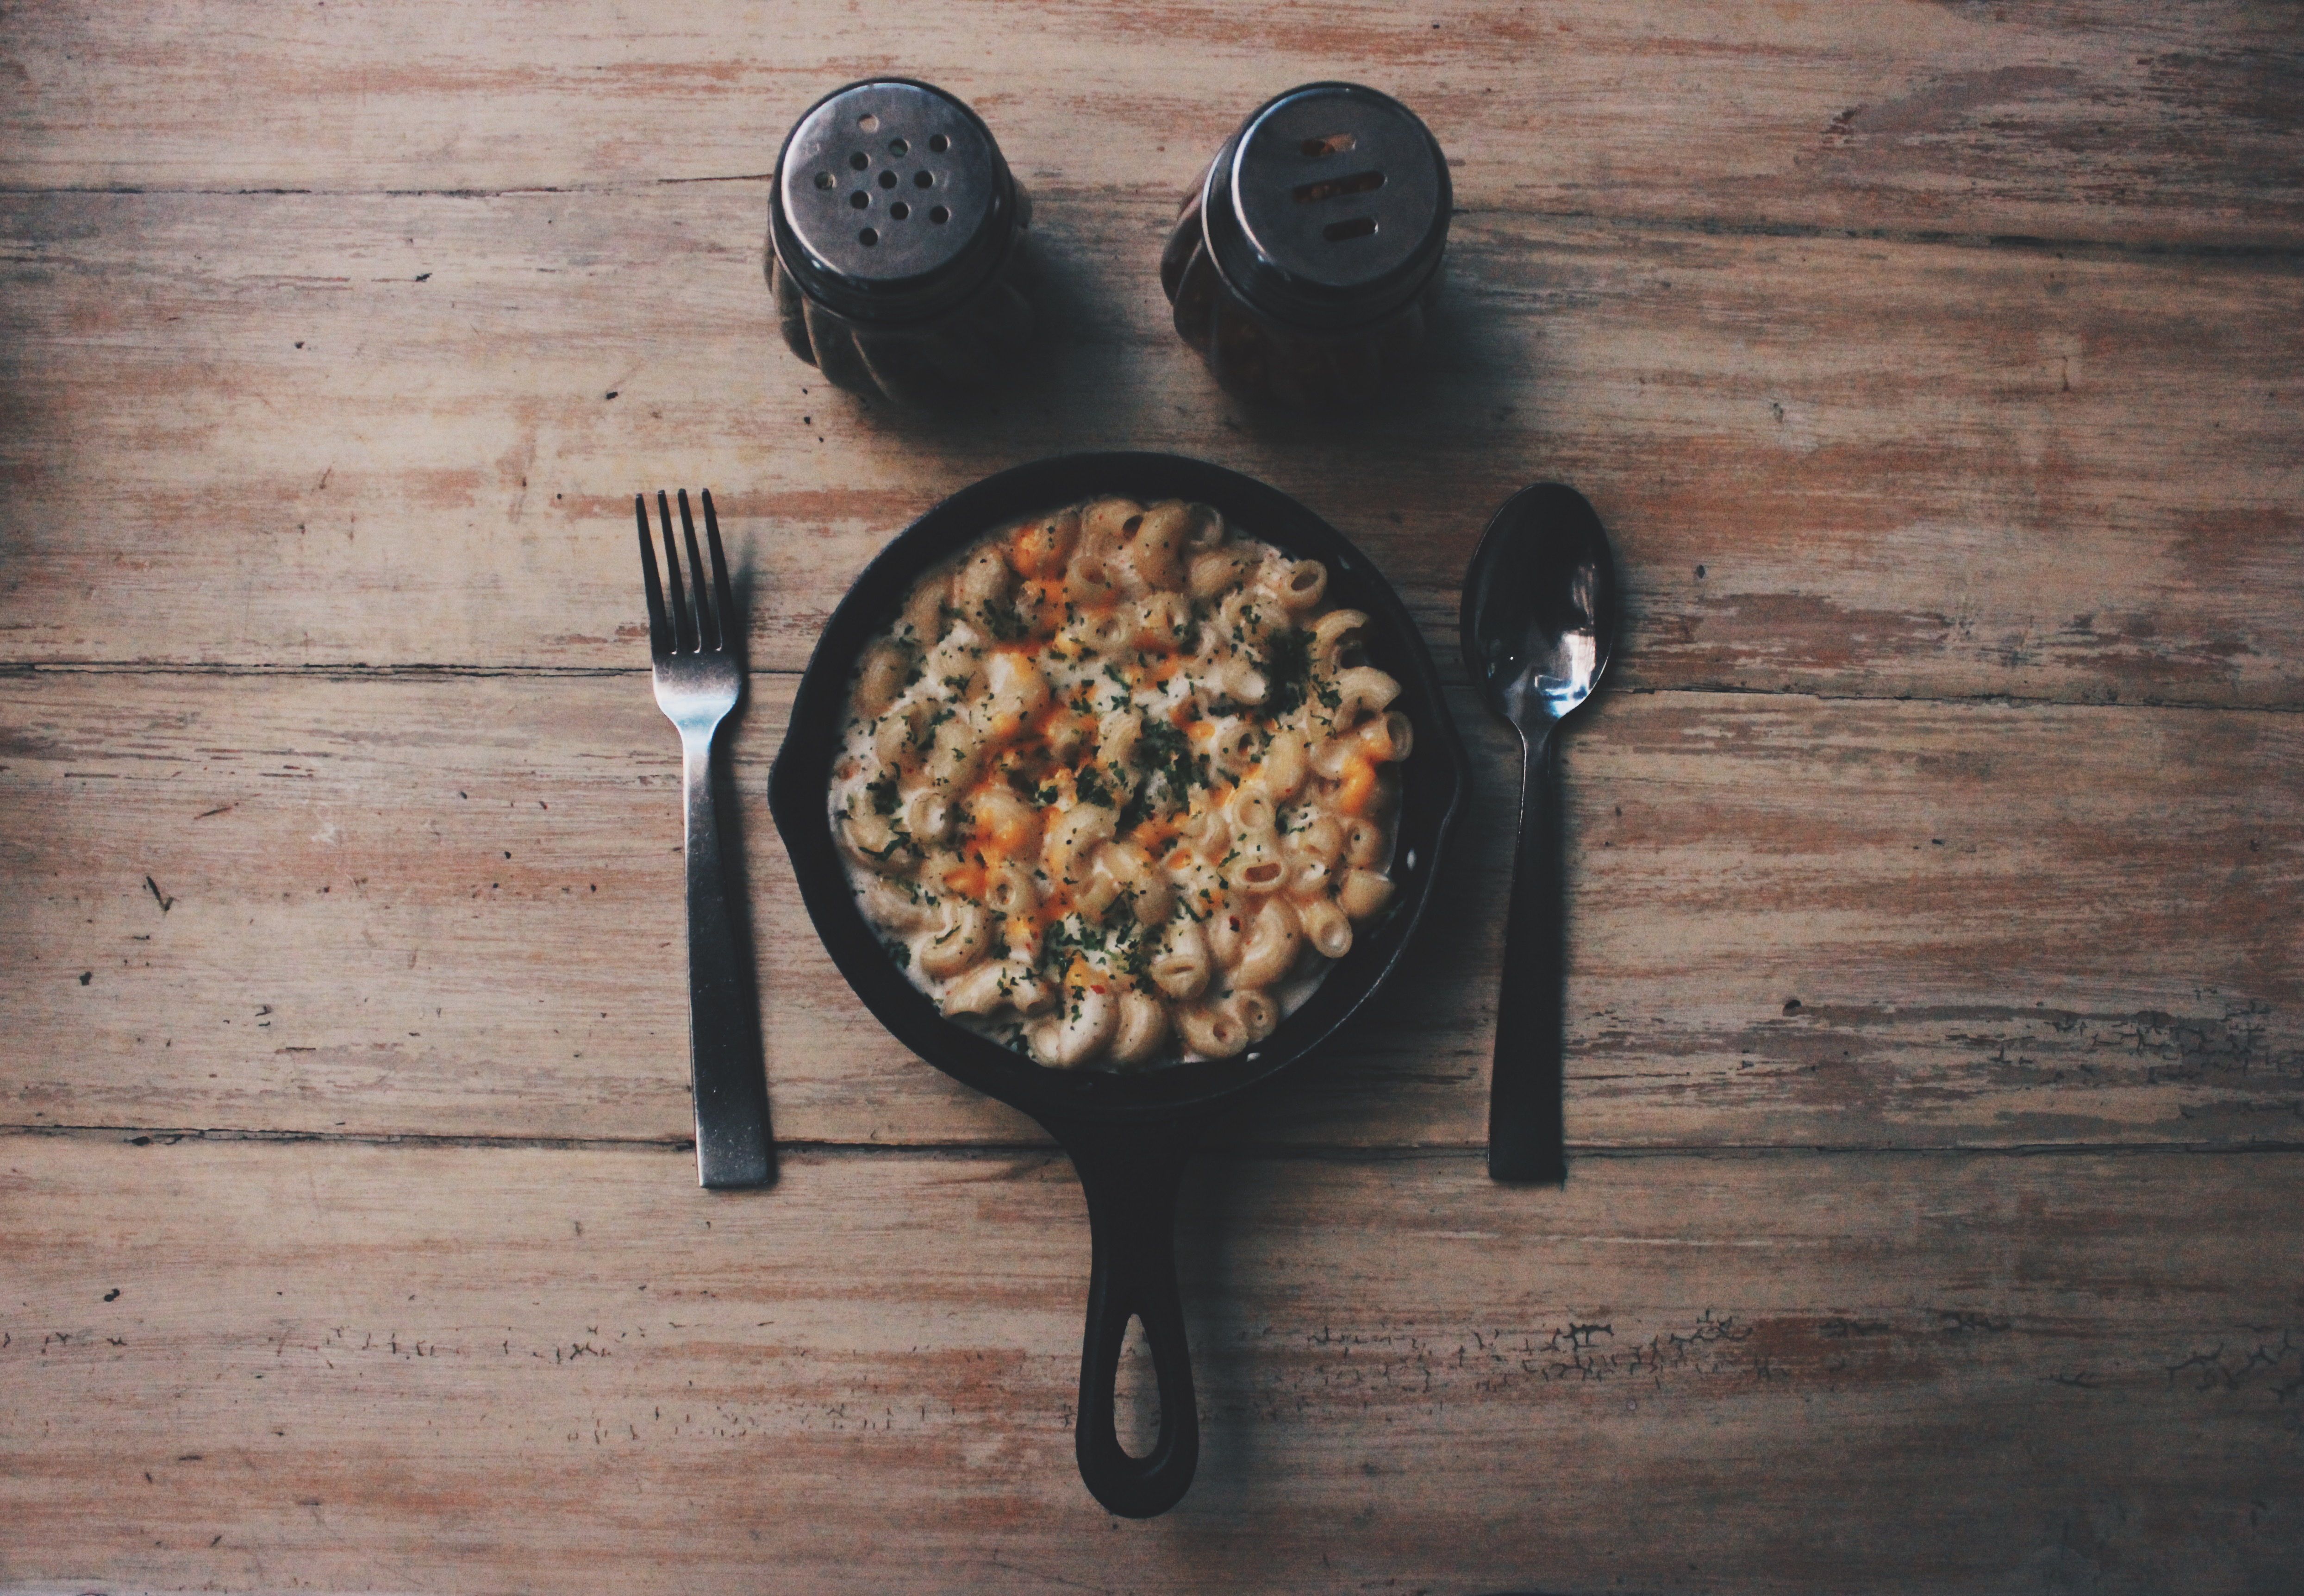
wood, glass, food, produce, still life, painting, still life photography